Maeve Sherlock

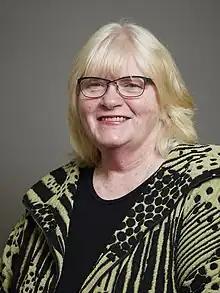
Official portrait, 2022

Maeve Christina Mary Sherlock, Baroness Sherlock, (born 10 November 1960) is a British politician serving as a Member of the House of Lords since 2010. A member of the Labour Party, she is an ordained priest of the Church of England.